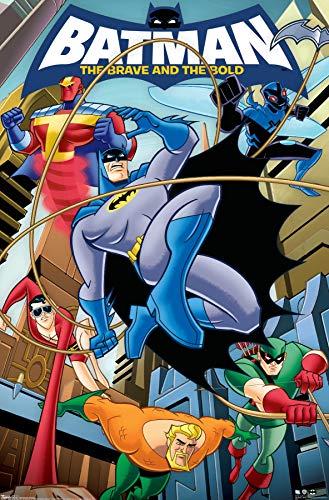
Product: Trends International DC Comics - Batman - The Brave and The Bold Wall Poster, 14.725" x 22.375", Premium Unframed
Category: Toys & Games | Toy Figures & Playsets | Action Figures
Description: Great Condition.
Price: $17.49
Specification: ProductDimensions:22.4x14.7x0.1inches|ItemWeight:0.48ounces|ShippingWeight:0.48ounces(Viewshippingratesandpolicies)|Manufacturer:TrendsInternational|ASIN:B07ZGDTLRT|Itemmodelnumber:POD6112S